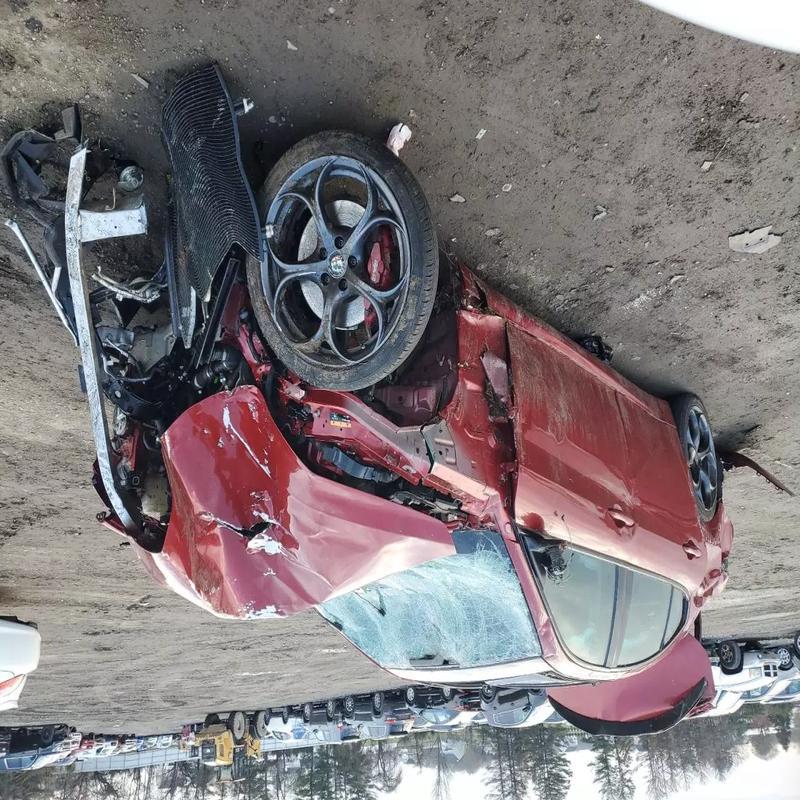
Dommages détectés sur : plaque d'immatriculation avant, pare-choc avant, feu avant droit, feu avant gauche, capot, pare-brise avant, aile avant droite, aile avant gauche, porte avant droite, porte avant gauche, porte arrière droite, porte arrière gauche, aile arrière droite, aile arrière gauche, pare-brise arrière, malle, feu arrière droit, feu arrière gauche, pare-choc arrière, plaque d'immatriculation arrière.
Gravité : majeur